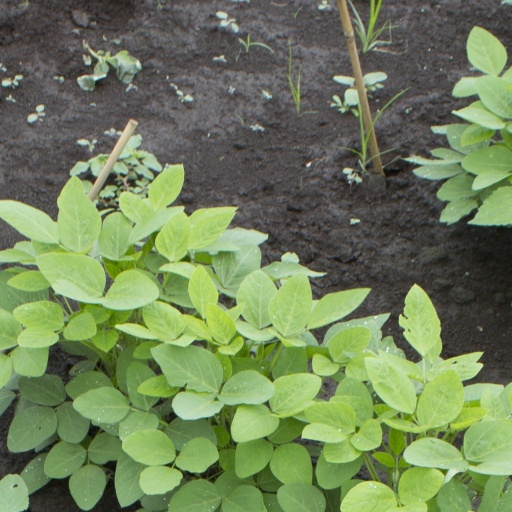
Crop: soybean